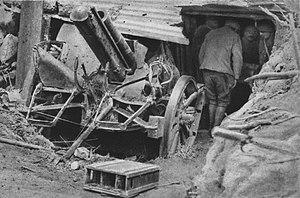
Méréaucourt est une commune française, située dans le département de la Somme en région Hauts-de-France.